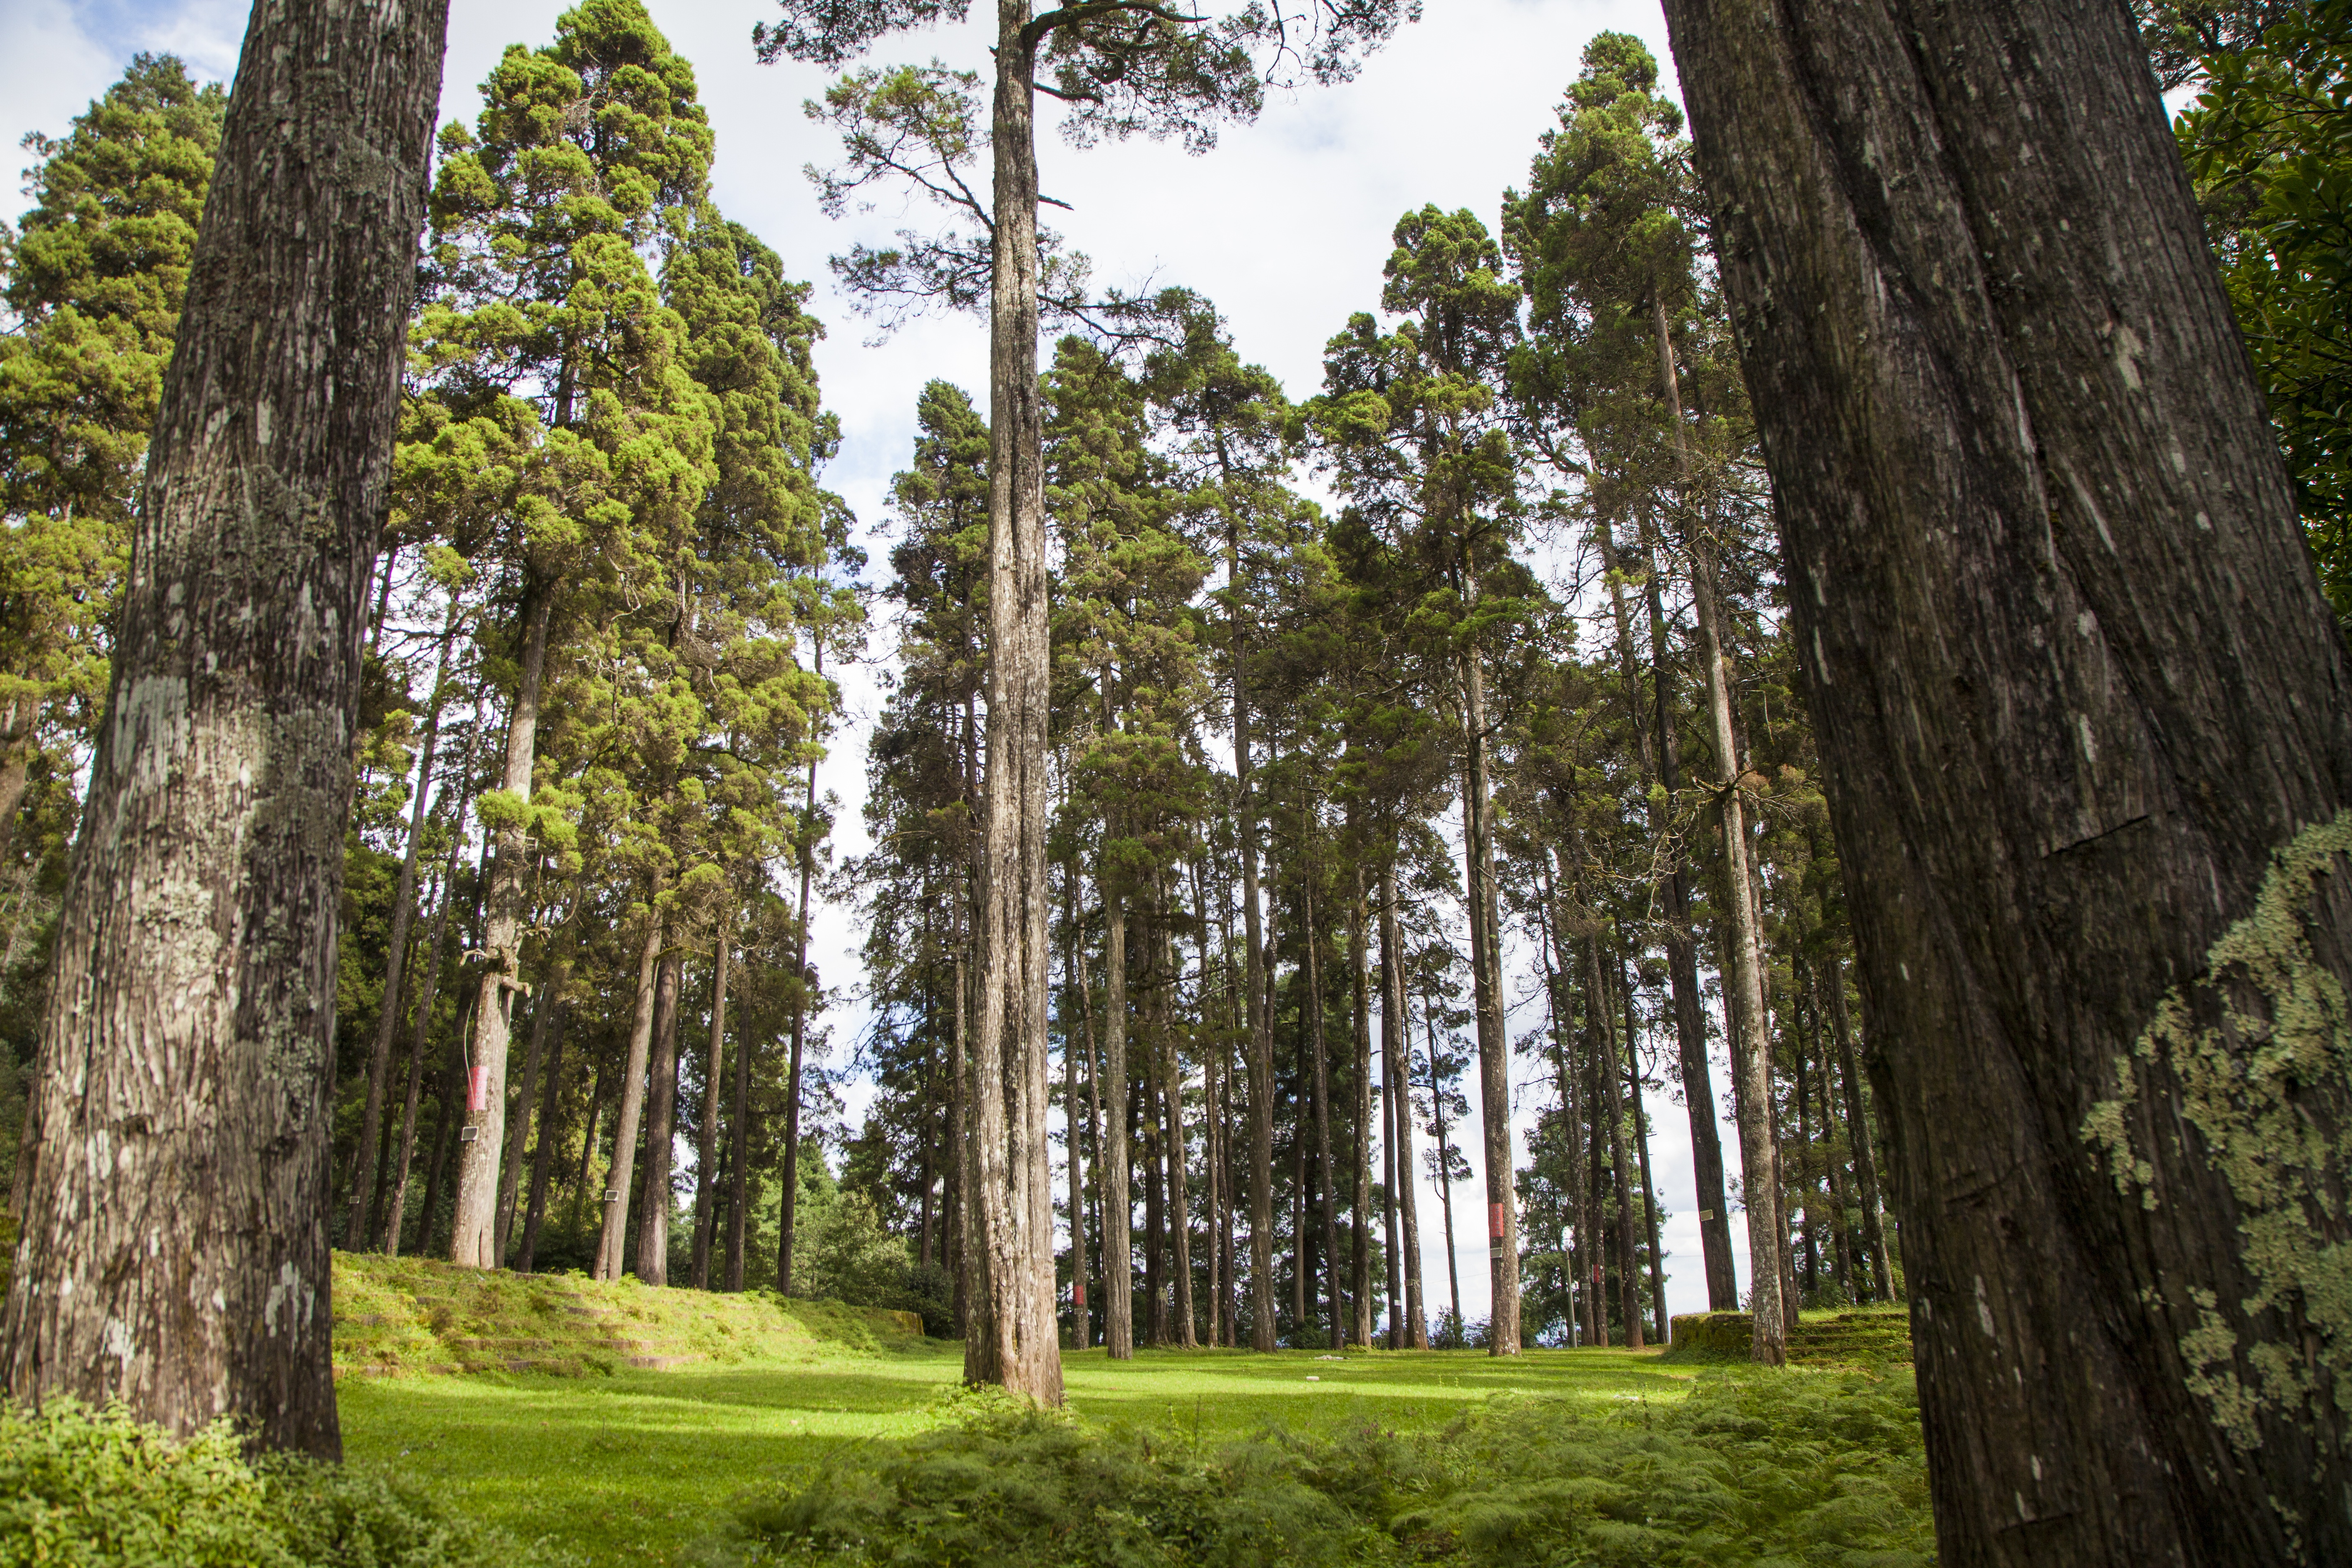
tree, nature, forest, wilderness, plant, deciduous, grove, woodland, habitat, china, ecosystem, in yunnan province, dayao, tan hua shan, jungle mountain, thousands of berlin, biome, old growth forest, natural environment, woody plant, temperate broadleaf and mixed forest, temperate coniferous forest, land plant